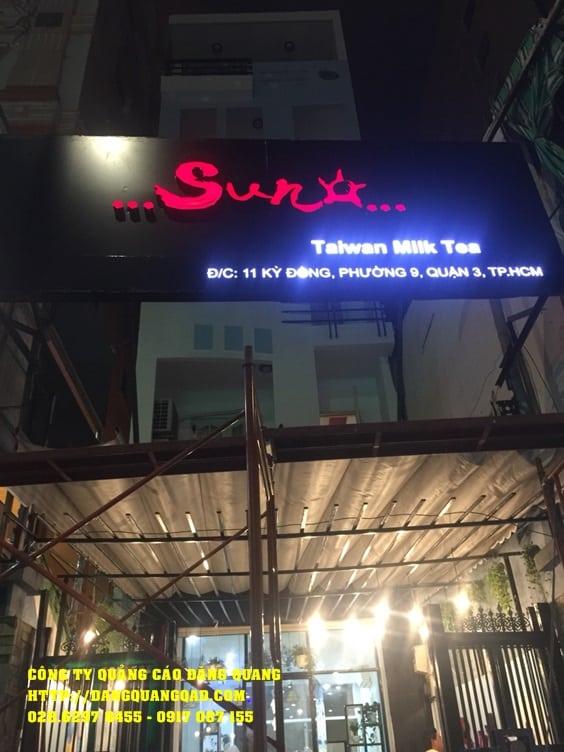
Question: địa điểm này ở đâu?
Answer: ở số 11 kỳ đông, phường 9, quận 3, thành phố hồ chí minh